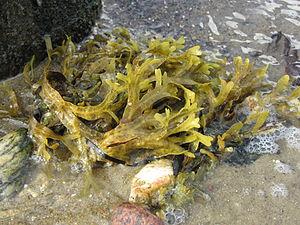
Les Dictyotaceae sont une famille d’algues brunes de l’ordre des Dictyotales.